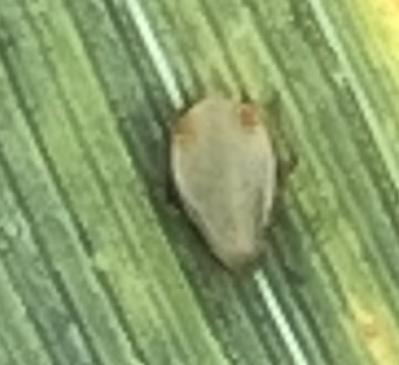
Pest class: bird_cherry_oat_aphid